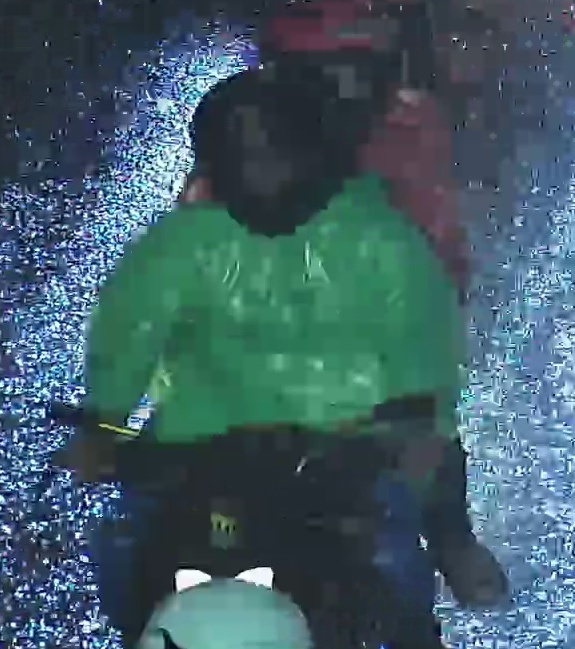
person-with-helmet: 2
person-without-helmet: 0